Union Hall (North Salem, New York)

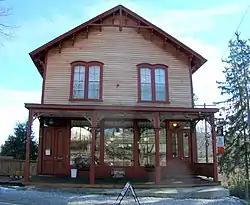
Union Hall, December 2010

Union Hall is a historic commercial building located at North Salem, Westchester County, New York. It is impossible to trace its original owner and the date it was built is unknown due to omissions in the Land Records Office in White Plains. It was built around 1848 in the Italianate style. It is built into the side of a steep slope and has a two-story front facade and four stories at the rear. It is a rectangular, wood-frame building sheathed in unpainted clapboard. The building once functioned as a store, meeting hall, stagecoach stop, and residence. Also on the property there was a contributing carriage barn. However The Carriage Barn roof caved in due to heavy snows in January 1996 and was demolished in 2001. It is currently owned by Janis Menken.